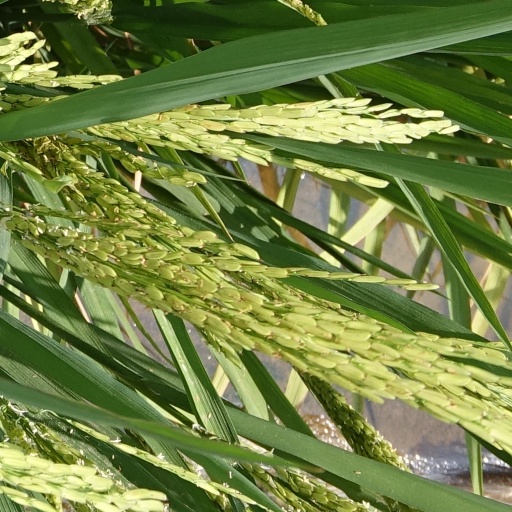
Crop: rice